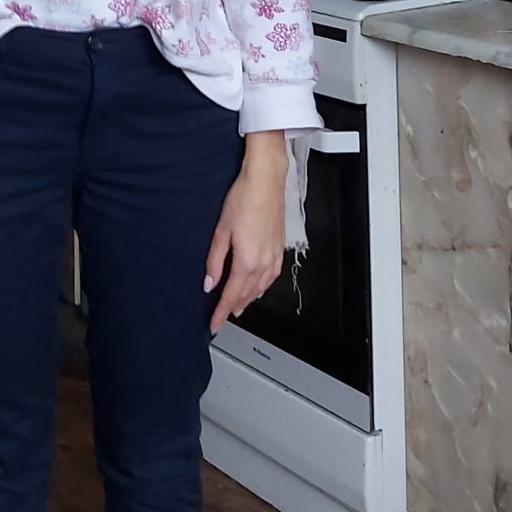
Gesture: no_gesture